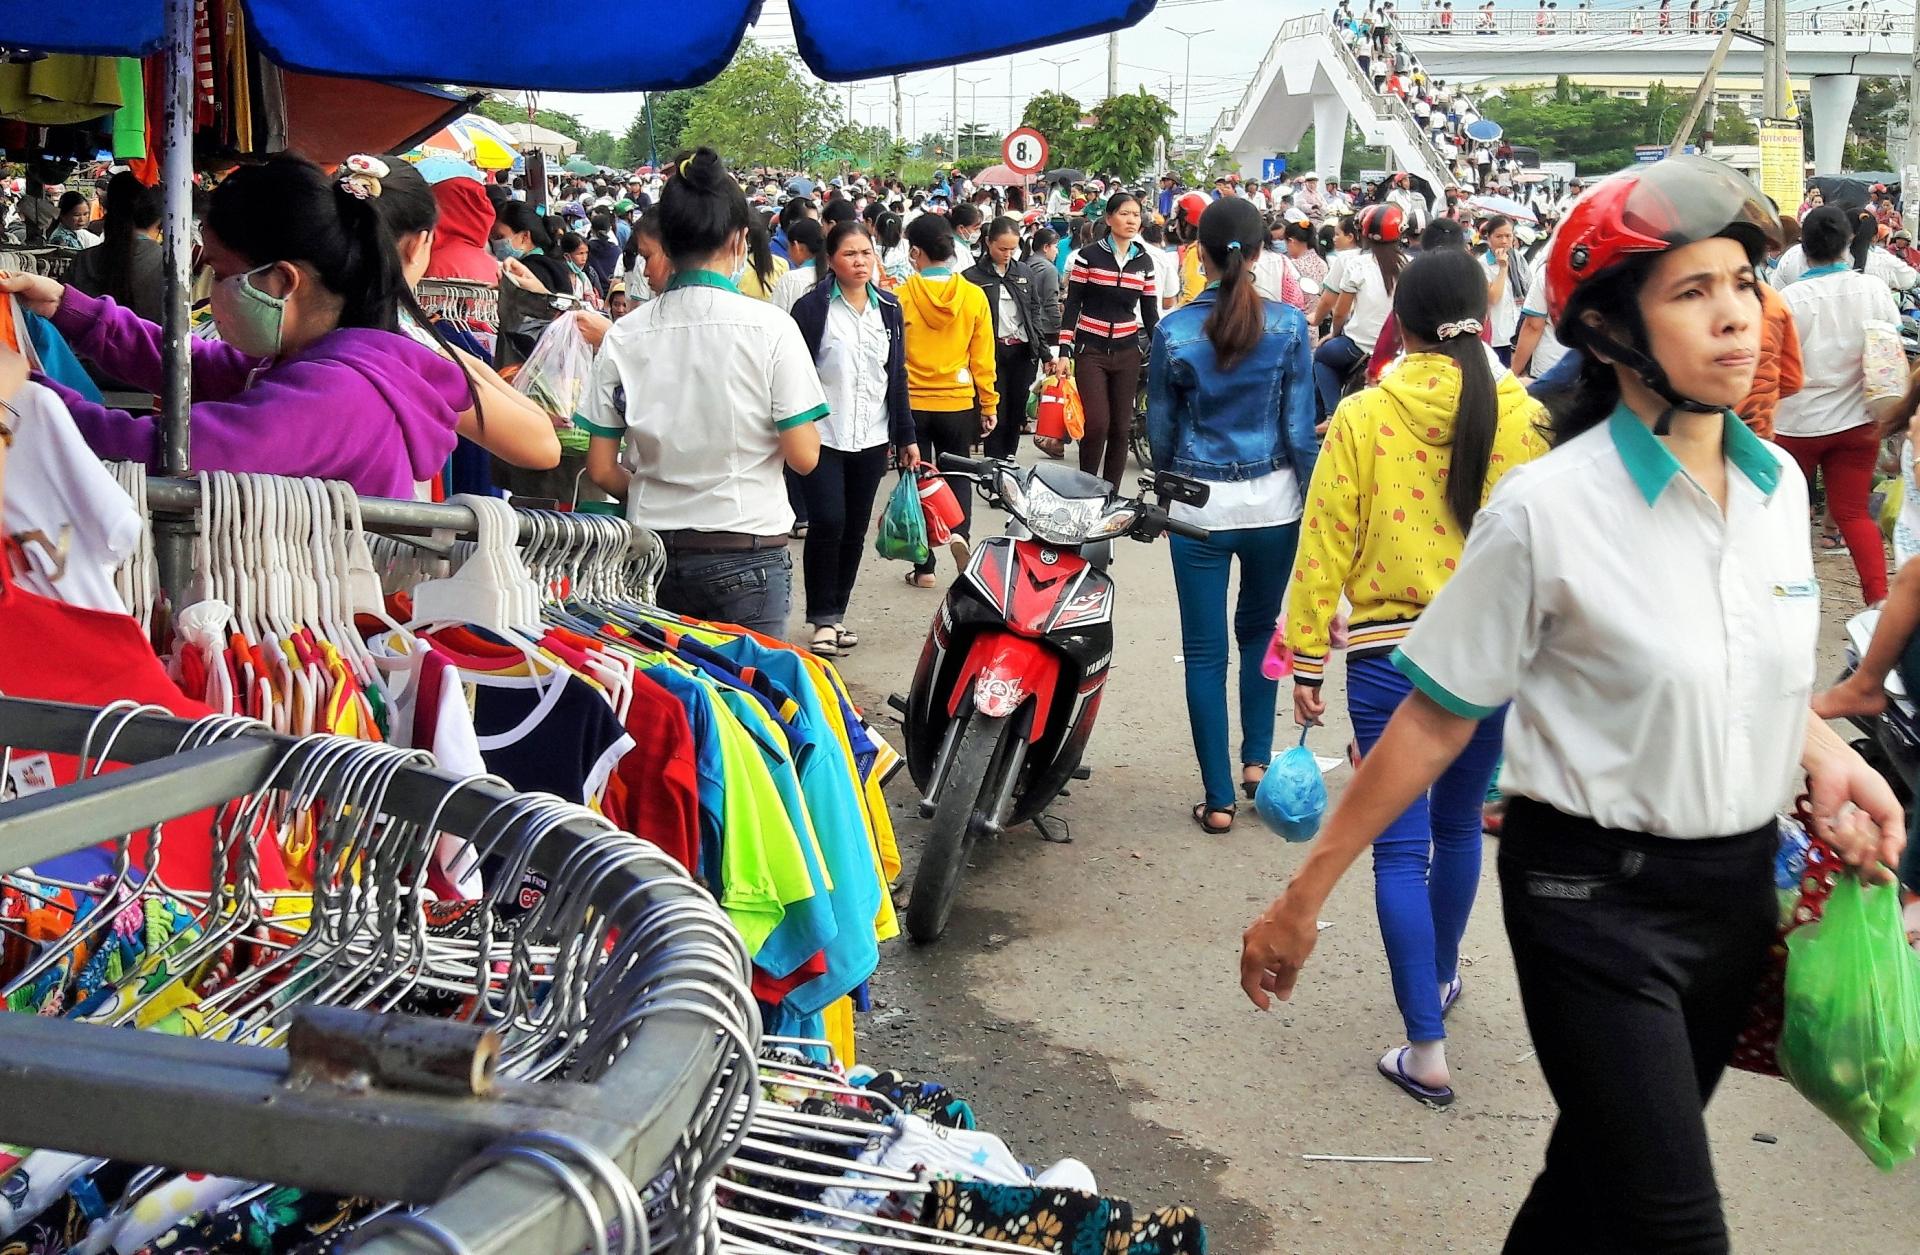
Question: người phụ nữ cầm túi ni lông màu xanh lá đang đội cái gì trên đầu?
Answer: nón bảo hiểm đỏ